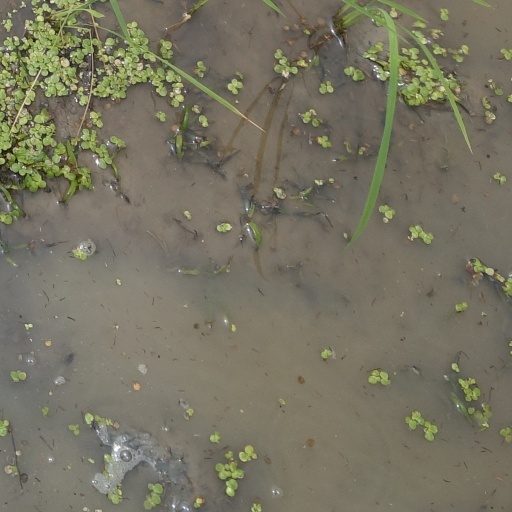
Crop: rice